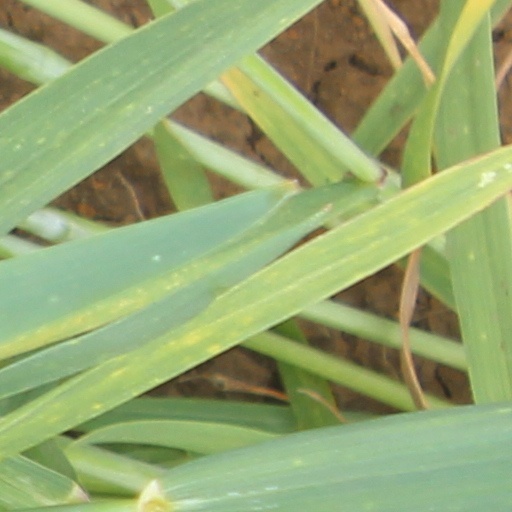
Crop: wheat